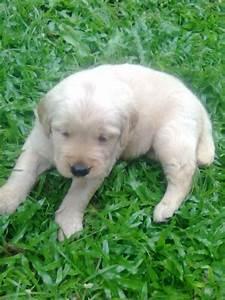
dog